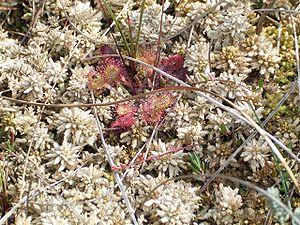
Andromeda est un genre de plantes de la famille des Ericaceae.
On appelle tourbière ombrotrophe, ou tourbière haute, une zone humide acide et pauvre en minéraux, où flore et faune se sont adaptées à ces conditions extrêmes. Au contraire des marécages ou des tourbières minérotrophes, les tourbières ombrotrophes sont alimentées exclusivement par les précipitations, le brouillard et la fonte des neiges, ainsi que par les sels minéraux transportés par le vent : en cela, elles représentent un type de zone humide spécifique sur le plan hydrologique, écologique et génétique, dont les mousses, accumulées et régénérées au fil des siècles et des millénaires, jouent un rôle essentiel dans la formation de la tourbe.